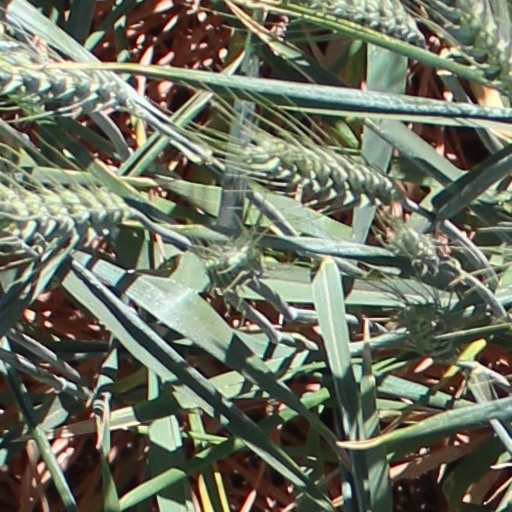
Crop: wheat